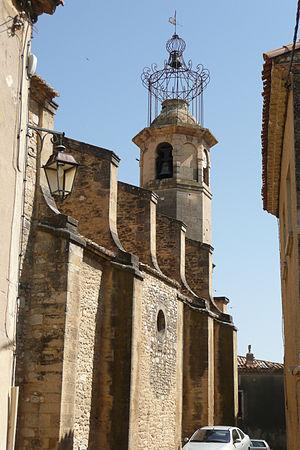
Eglise à Fournès.
Fournès est une commune française située dans le département du Gard, en région Occitanie.